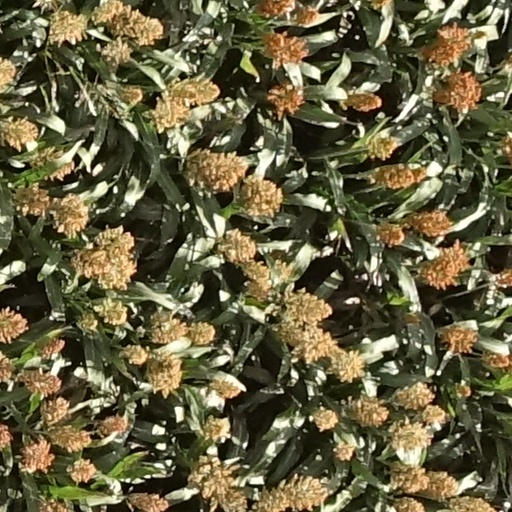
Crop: sorghum